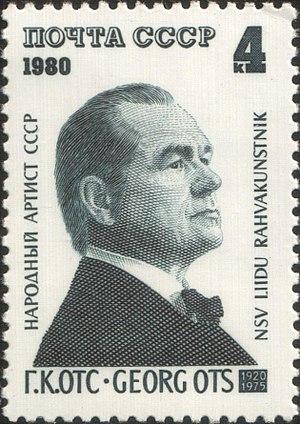
Georg Ots, né le 21 mars 1920 à Petrograd et mort le 5 septembre 1975 à Tallinn, est un chanteur d'opéra et de chansons estonien et soviétique.